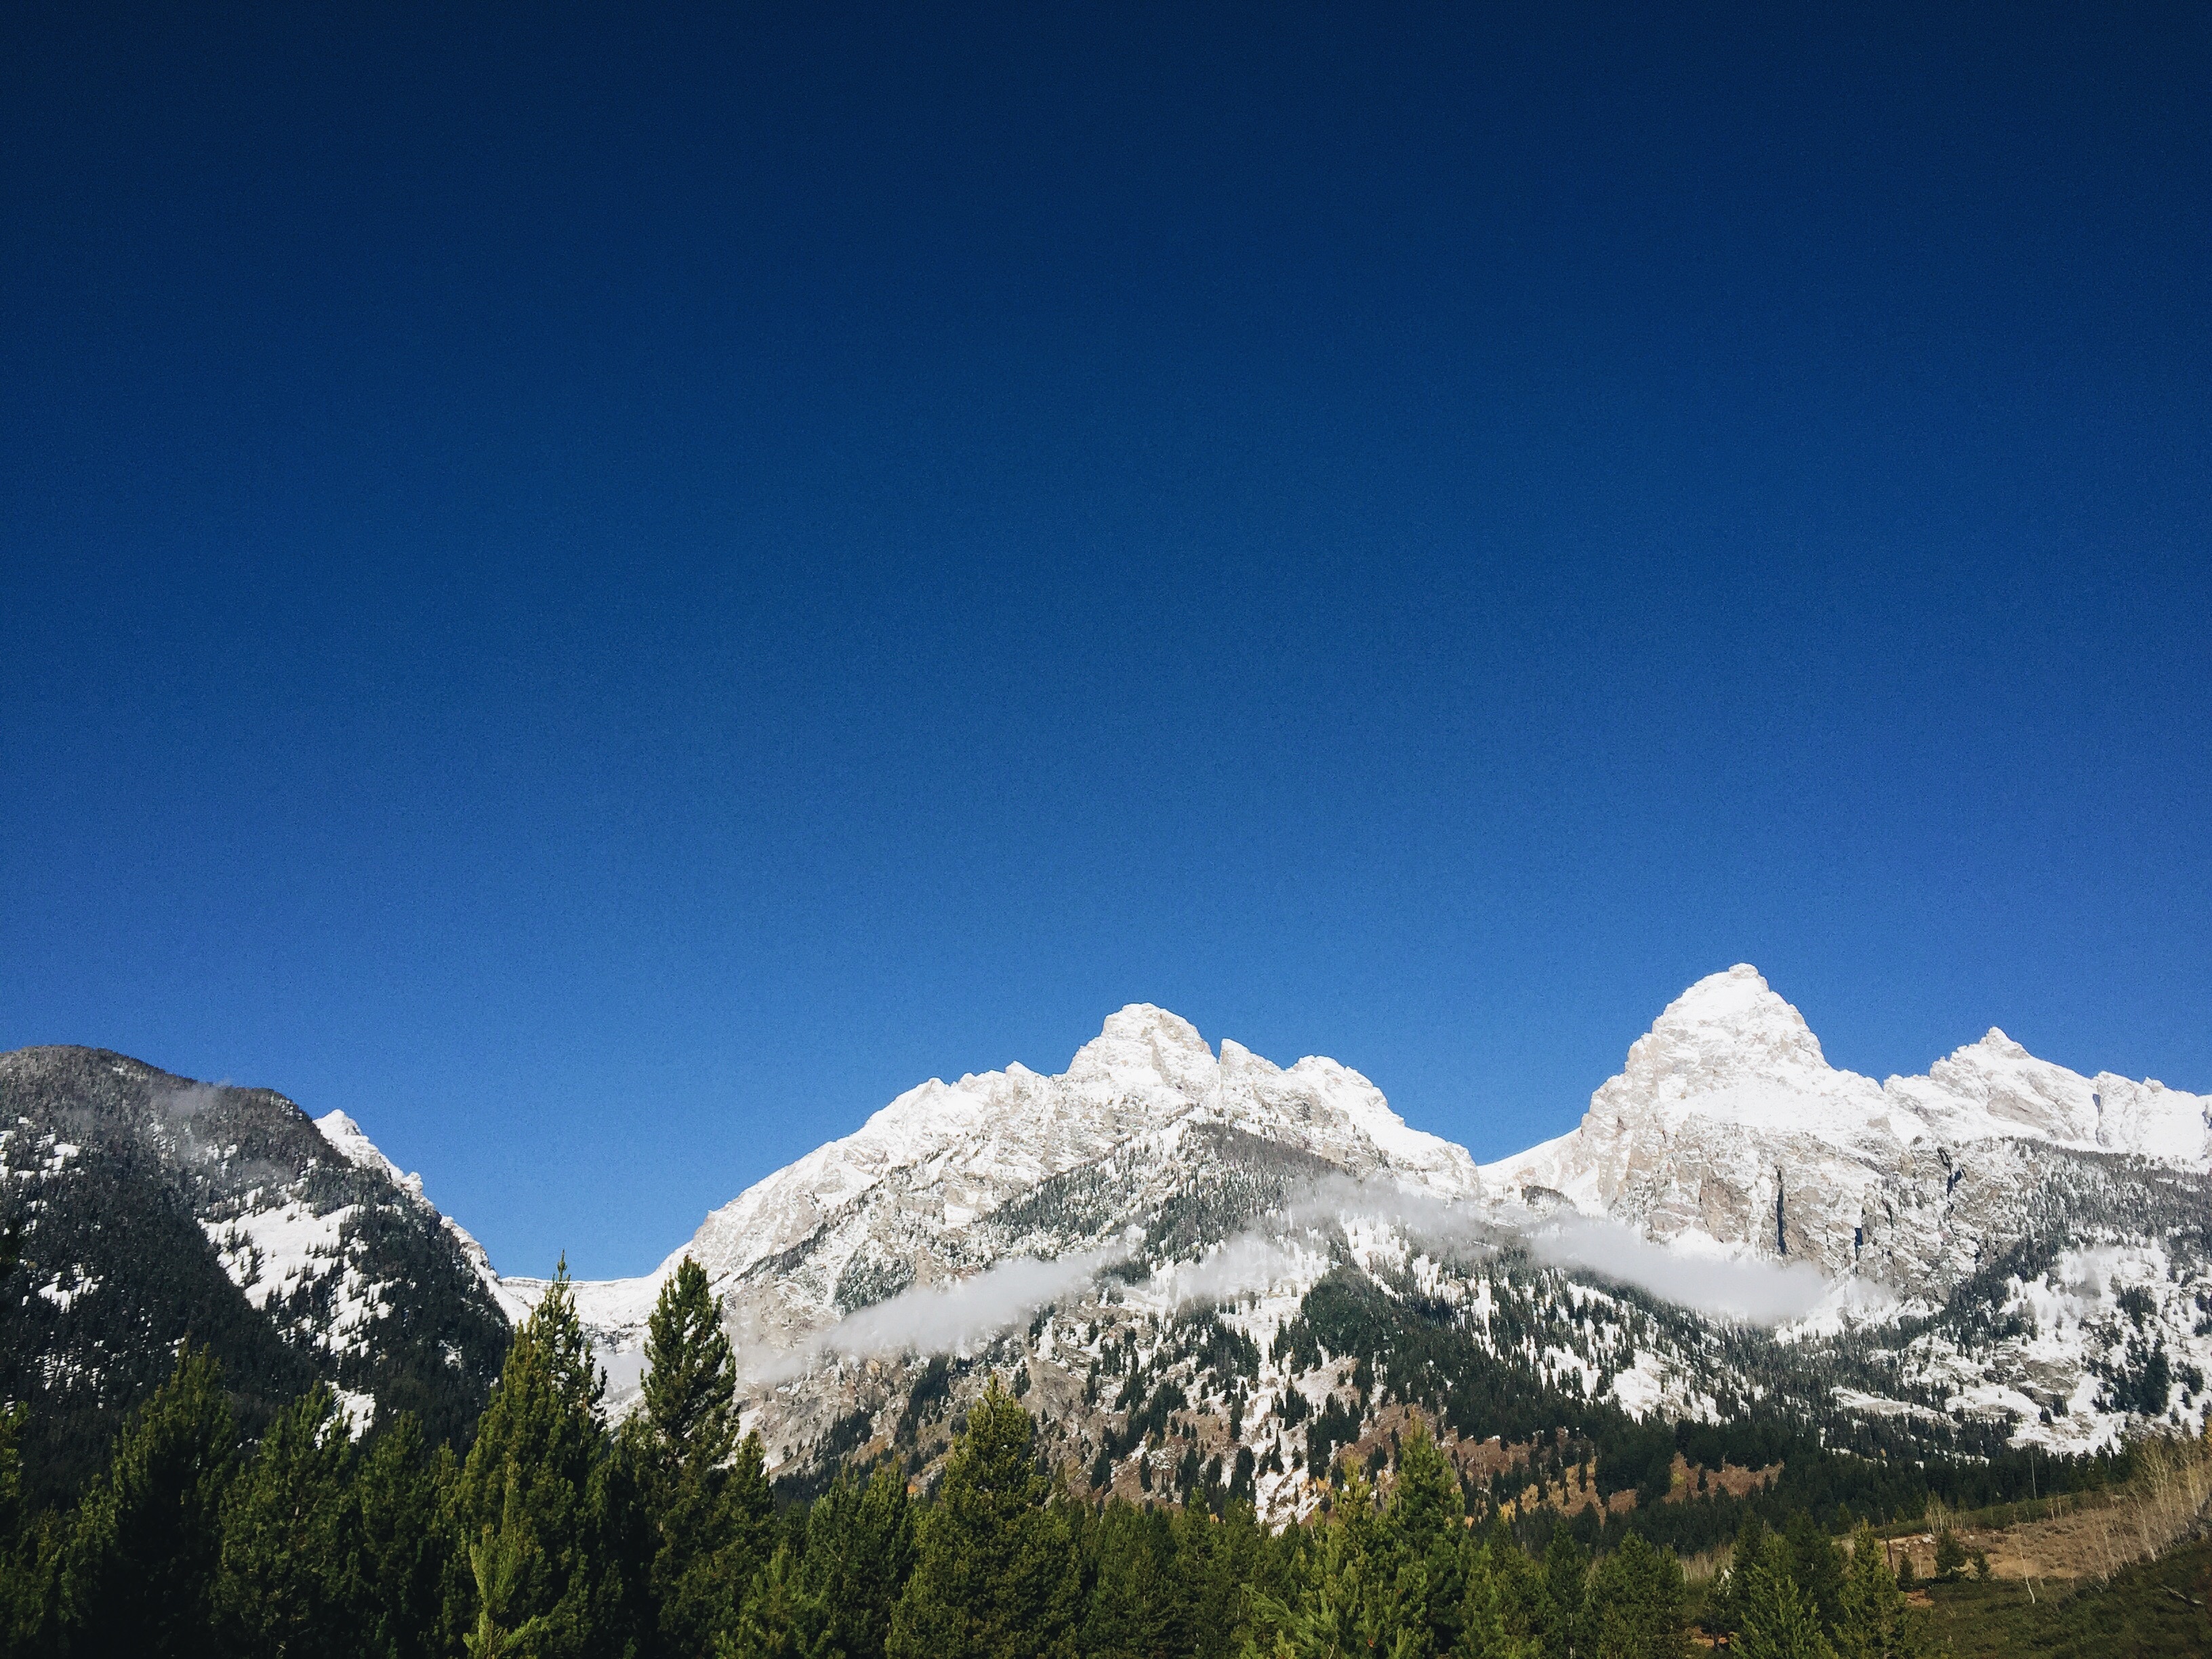
mountain, snow, sky, mountain range, ridge, summit, alps, plateau, landform, mountain pass, geographical feature, mountainous landforms